Bartolomeu de Gusmão Airport

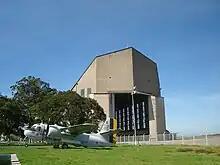
North hangar gate.

The hangar building of the Santa Cruz Air Base has been listed by the National Historic and Artistic Heritage Institute (IPHAN) since 1998 and received the listing registration #550. It may be recognized by law (PL 422/2009 of the City Council of Rio de Janeiro) as one of the seven wonders of the historic neighborhood of Santa Cruz, for its touristic and socio-cultural relevance.